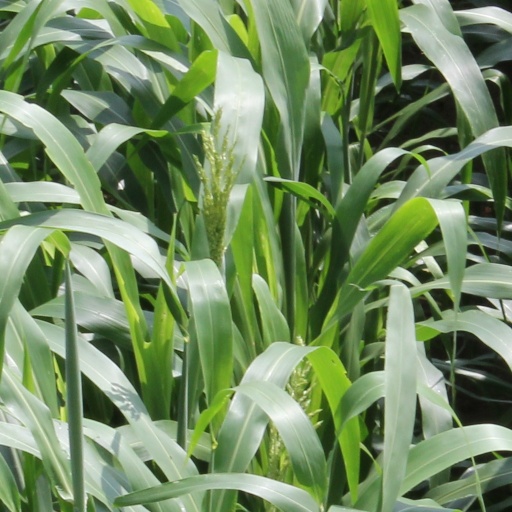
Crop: sorghum